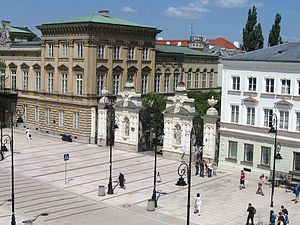
Warszawa Universitet
Universitets hovedingang på Krakowskie Przedmieście-gaden.
Warszawa Universitet er et universitet i Warszawa, Polen, der blev grundlagt i 1816. Med sine 56.858 studerende og 5.500 ansatte er det landets største.